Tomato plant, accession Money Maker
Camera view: bottom (45 deg); turntable rotation: 270 degrees
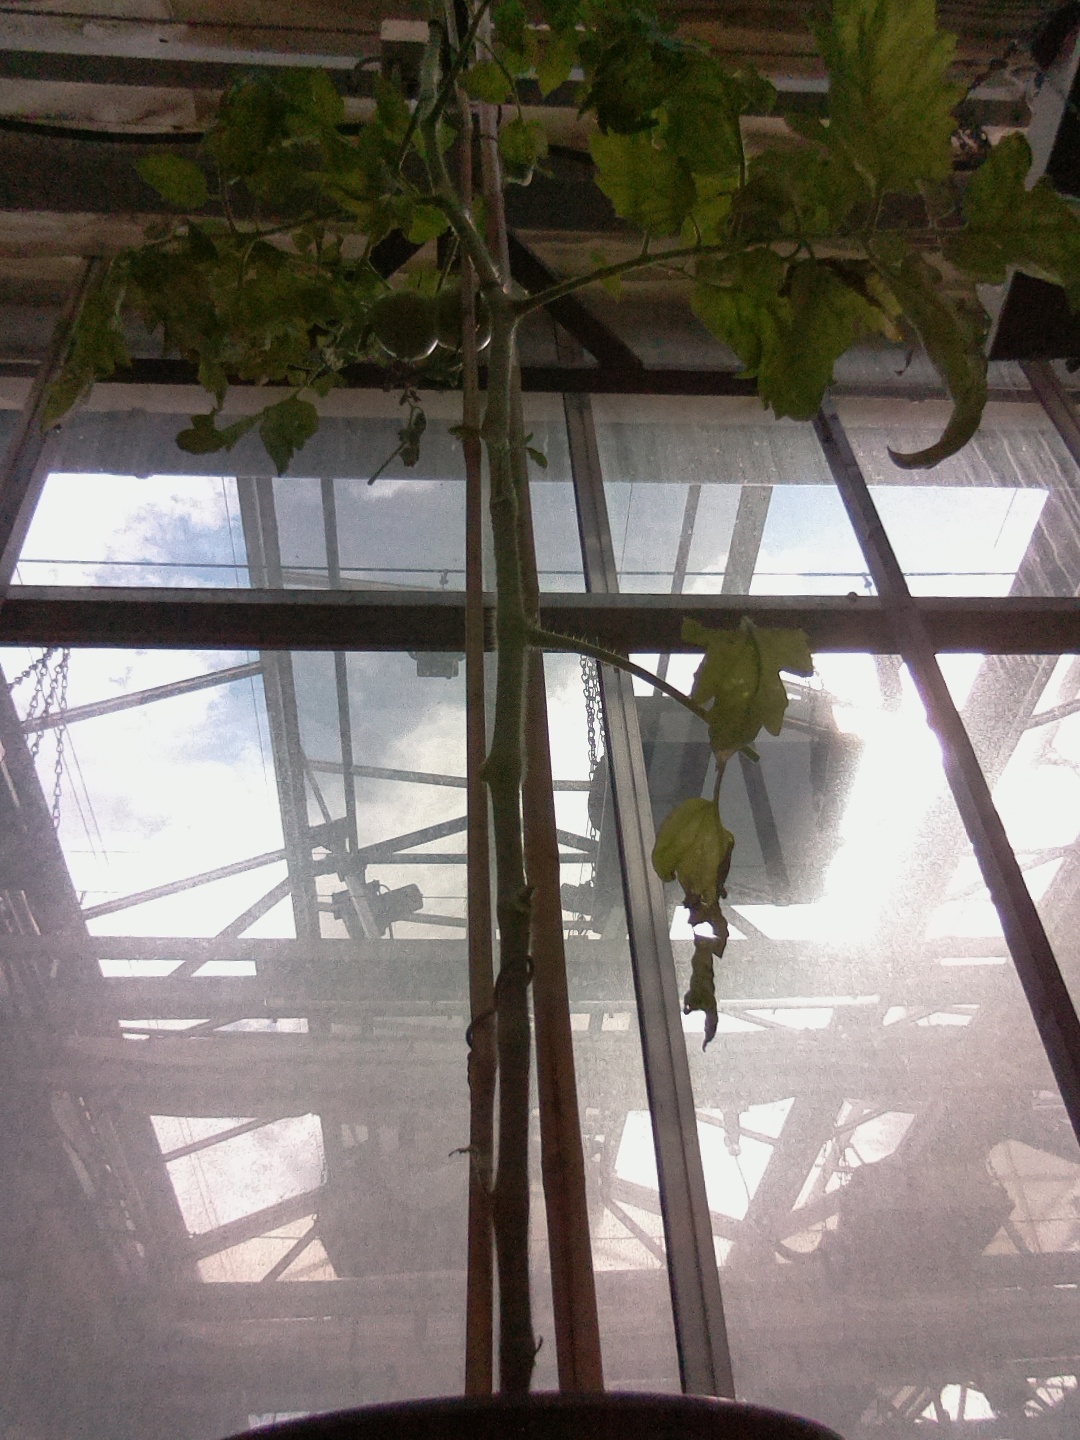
BBCH growth stage 79: 90% -100% of final fruit size